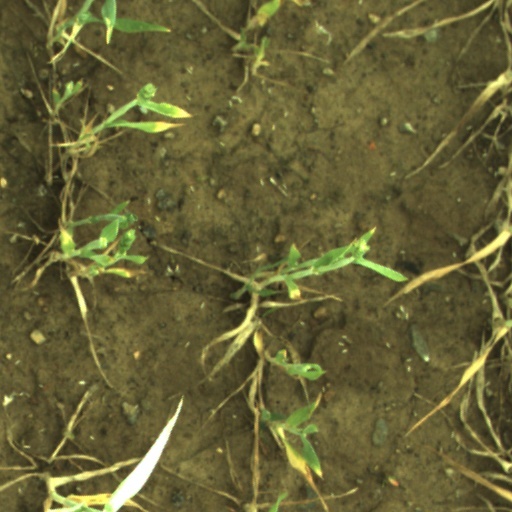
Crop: wheat